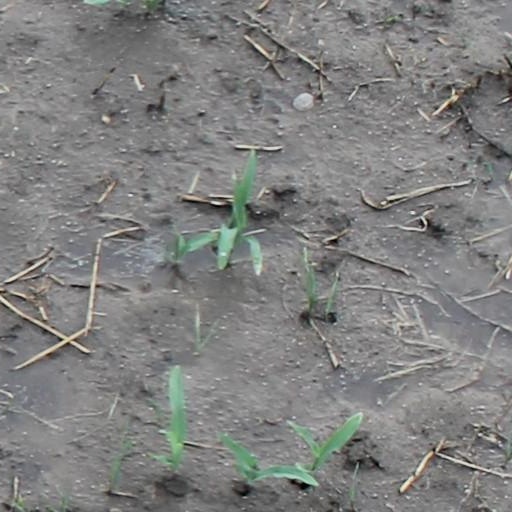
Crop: maize; corn